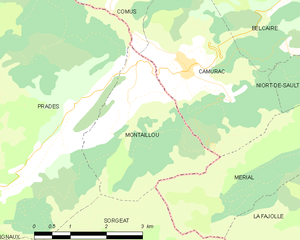
Carte des communes françaises: Montaillou